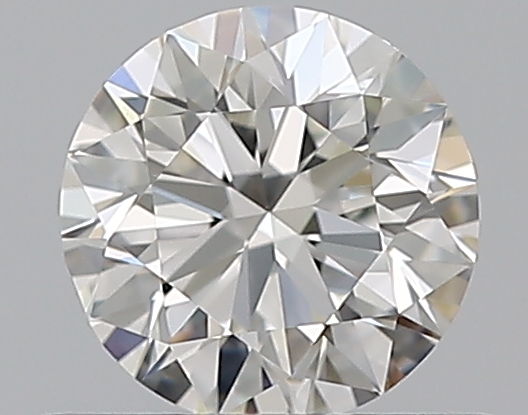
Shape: round
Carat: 0.5
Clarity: VVS2
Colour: H
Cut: EX
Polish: EX
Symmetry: VG
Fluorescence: F
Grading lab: GIA
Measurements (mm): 5.02 x 5.07 x 3.16